Rudolf von Fischer-Benzon

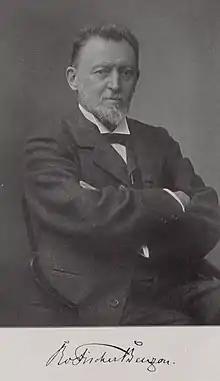
Rudolf von Fischer-Benzon

Rudolf von Fischer-Benzon (2 February 1839 in Westermühlen – 17 July 1911 in Wyk auf Föhr) was a German schoolteacher and botanist.